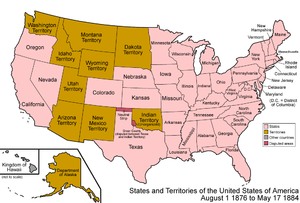
Cet article retrace la chronologie de l'évolution territoriale des États-Unis. Il liste les modifications géographiques intérieures et extérieures de ce pays.